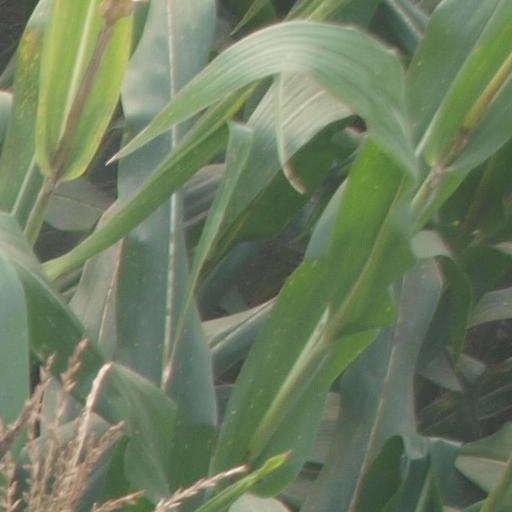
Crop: maize; corn